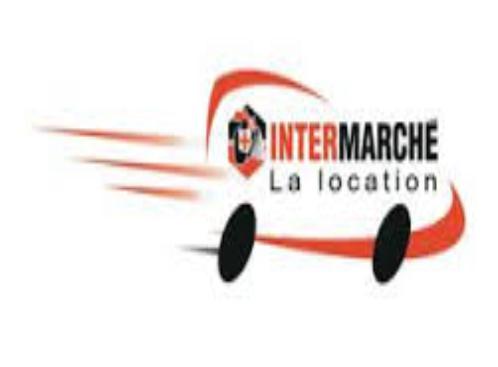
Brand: Intermarche
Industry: Necessities